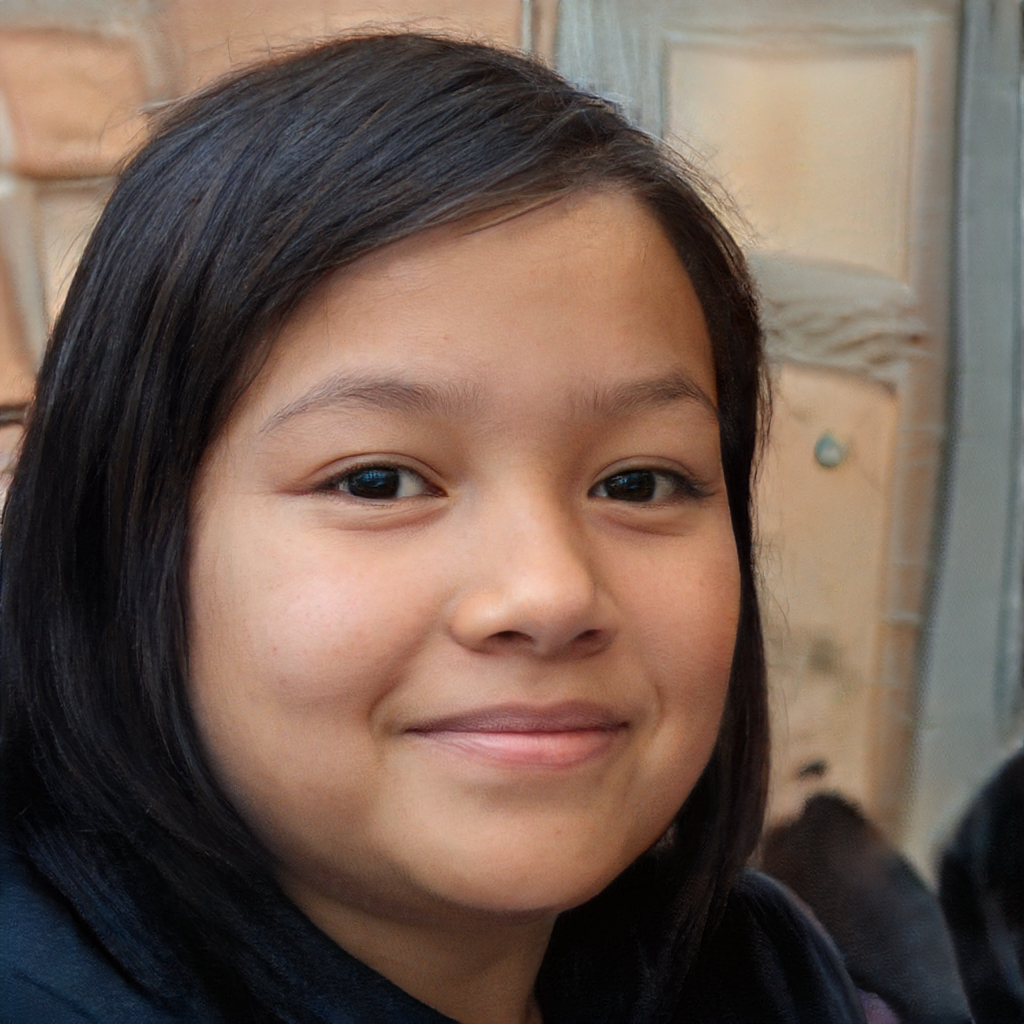
Gender: Female